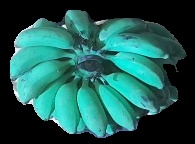
Variety: elakki-bale
Grade: grade3